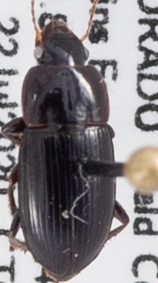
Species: Harpalus ellipsis
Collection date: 2020-07-22
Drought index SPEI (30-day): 0.058
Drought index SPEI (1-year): -0.728
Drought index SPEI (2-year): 0.198